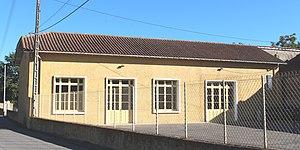
Salle des fêtes de Hères (Hautes-Pyrénées)
Hères est une commune française située dans le département des Hautes-Pyrénées, en région Occitanie.